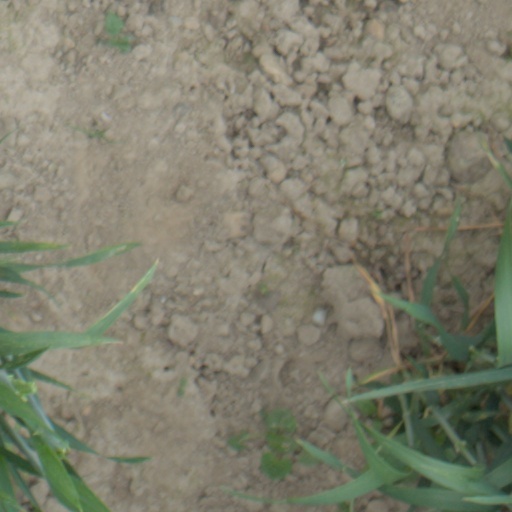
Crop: wheat